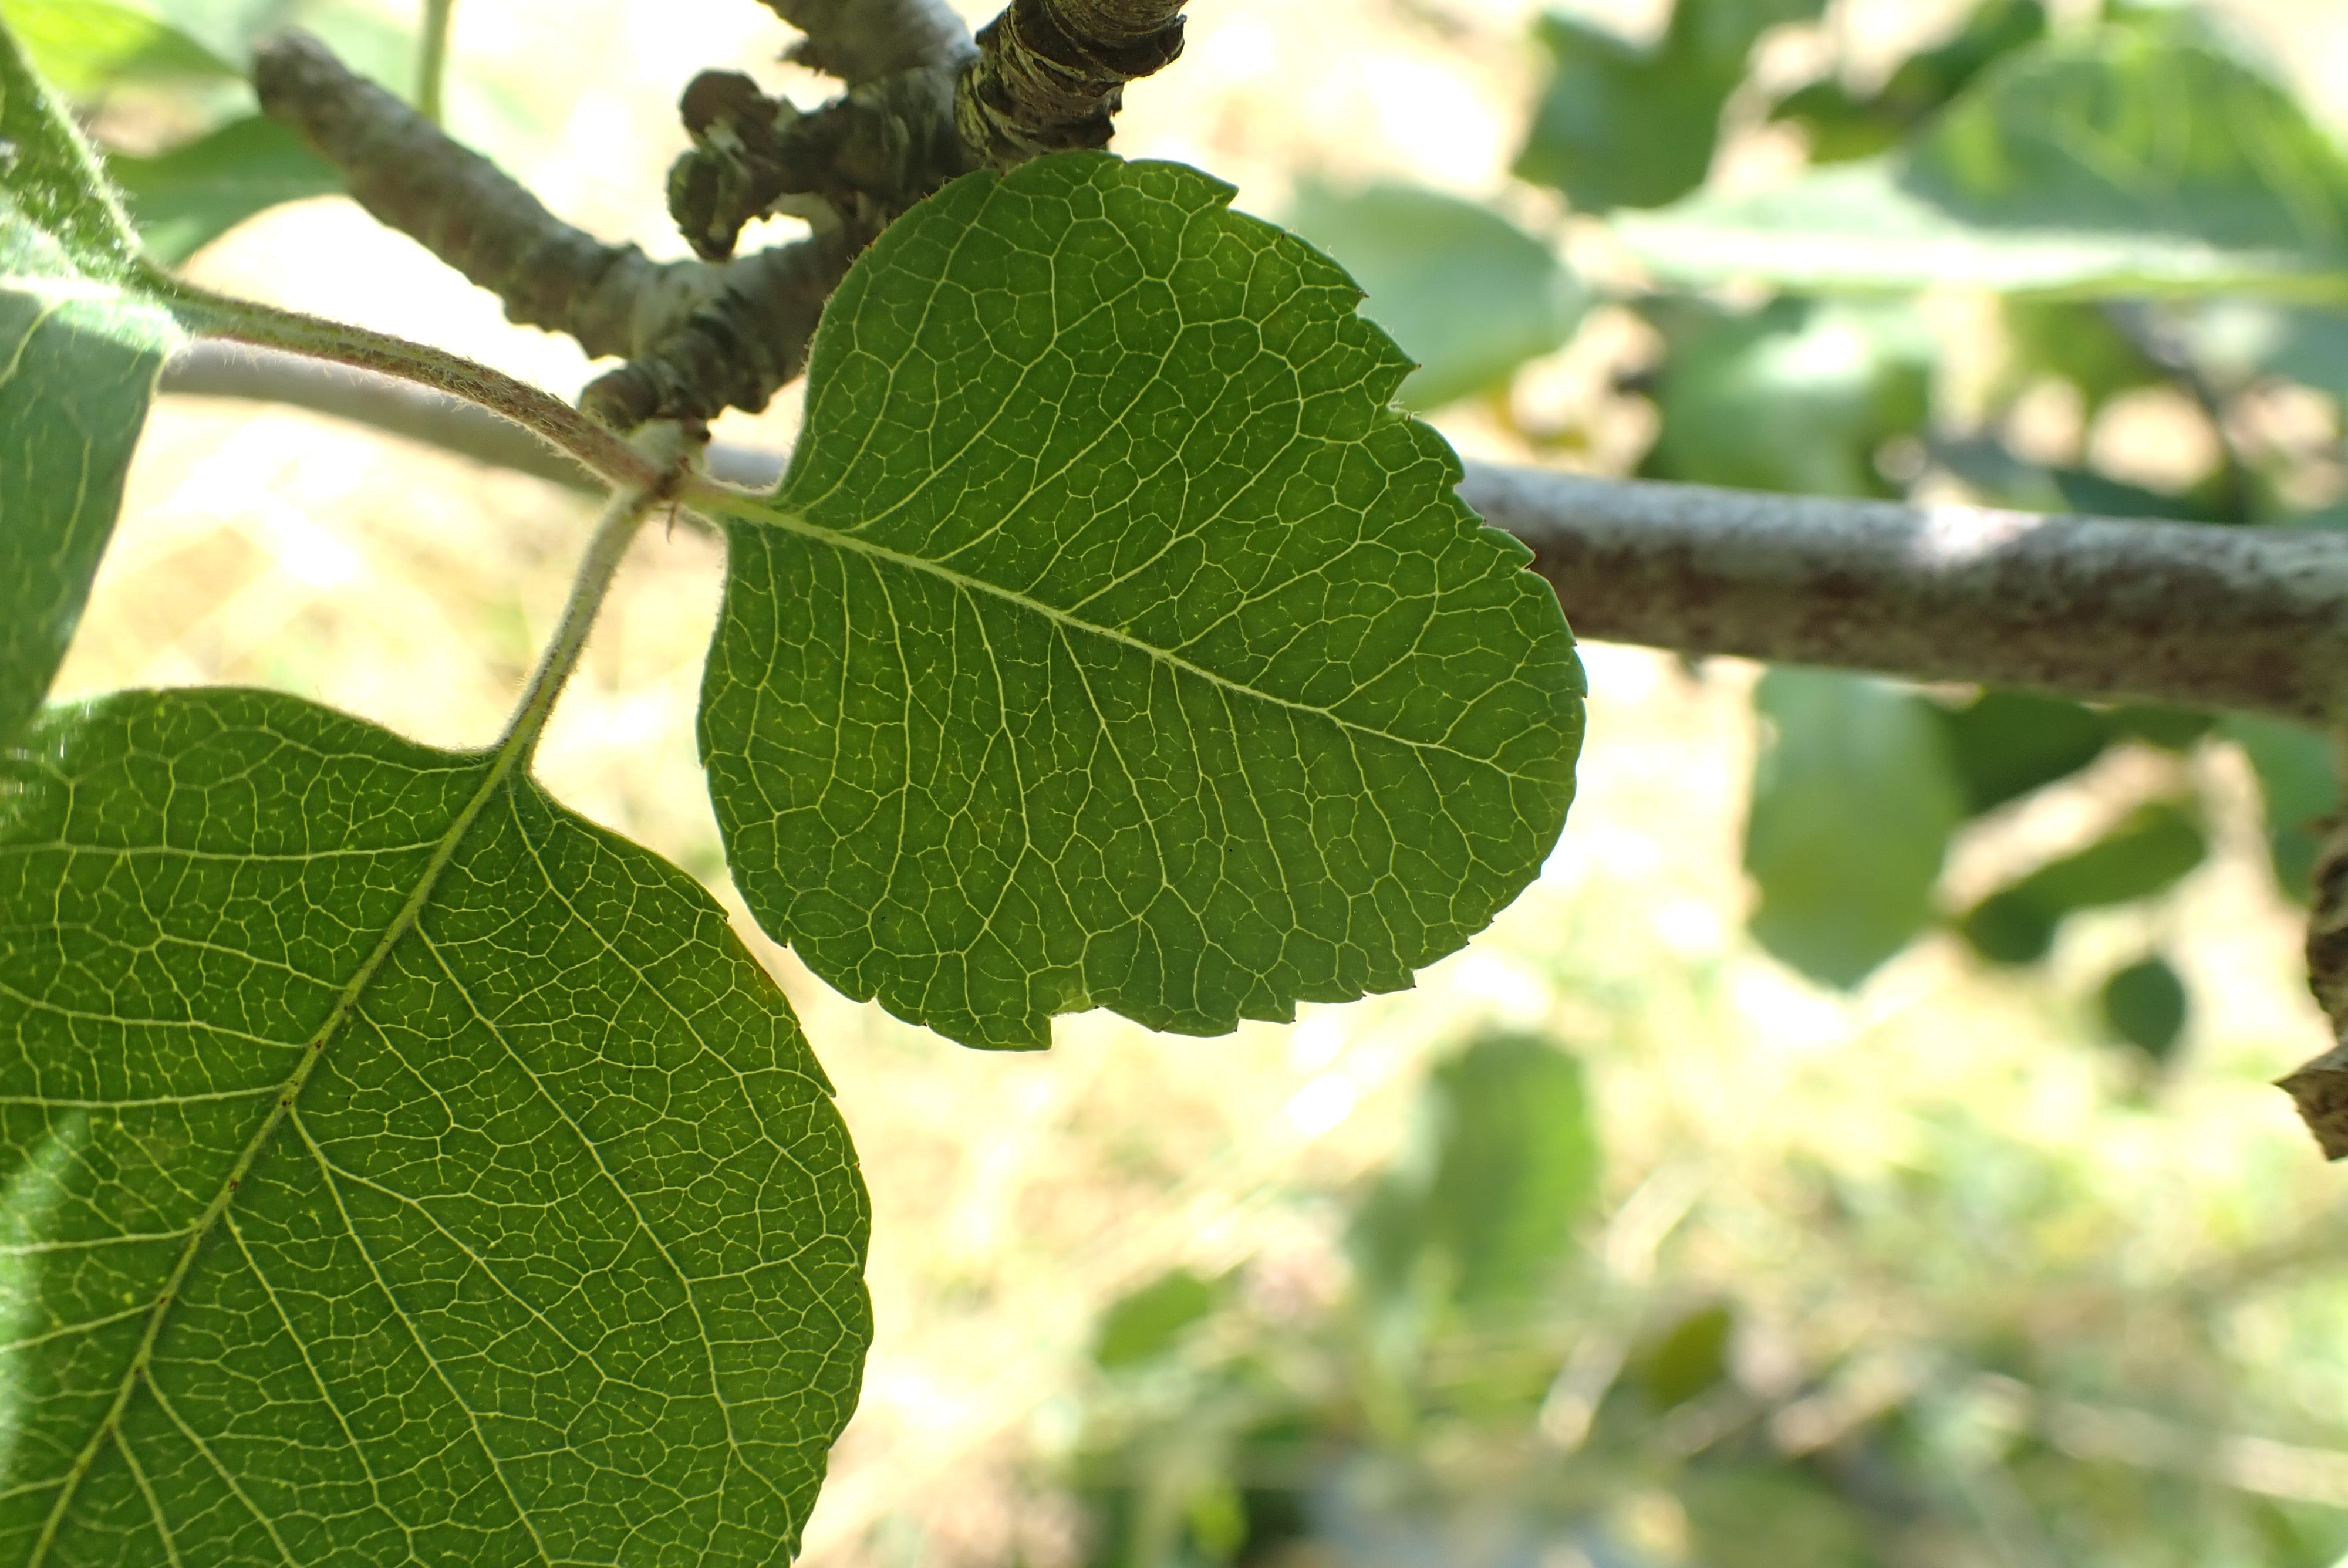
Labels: healthy